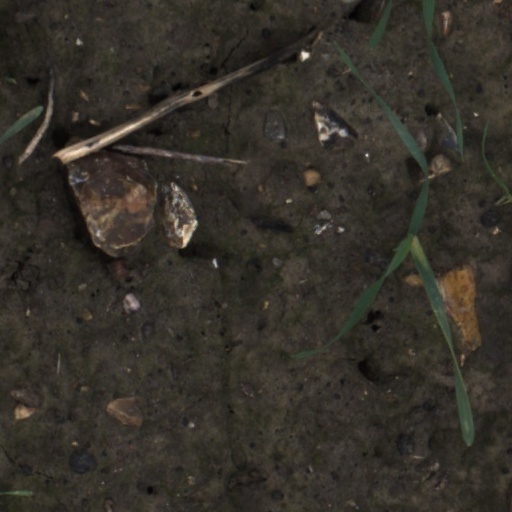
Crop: wheat